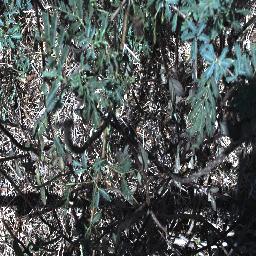
Label: prickly_acacia